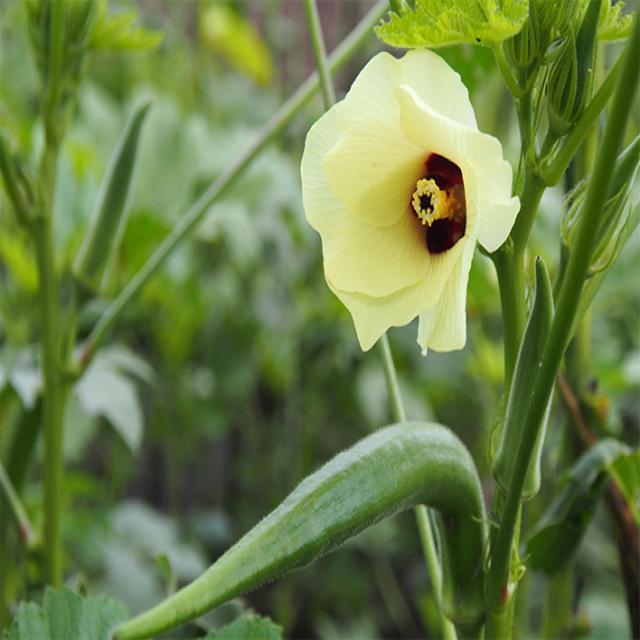
Label: Mature